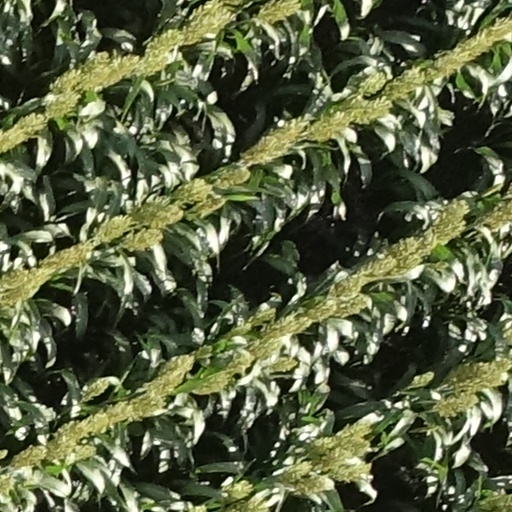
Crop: sorghum